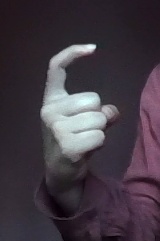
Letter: ra